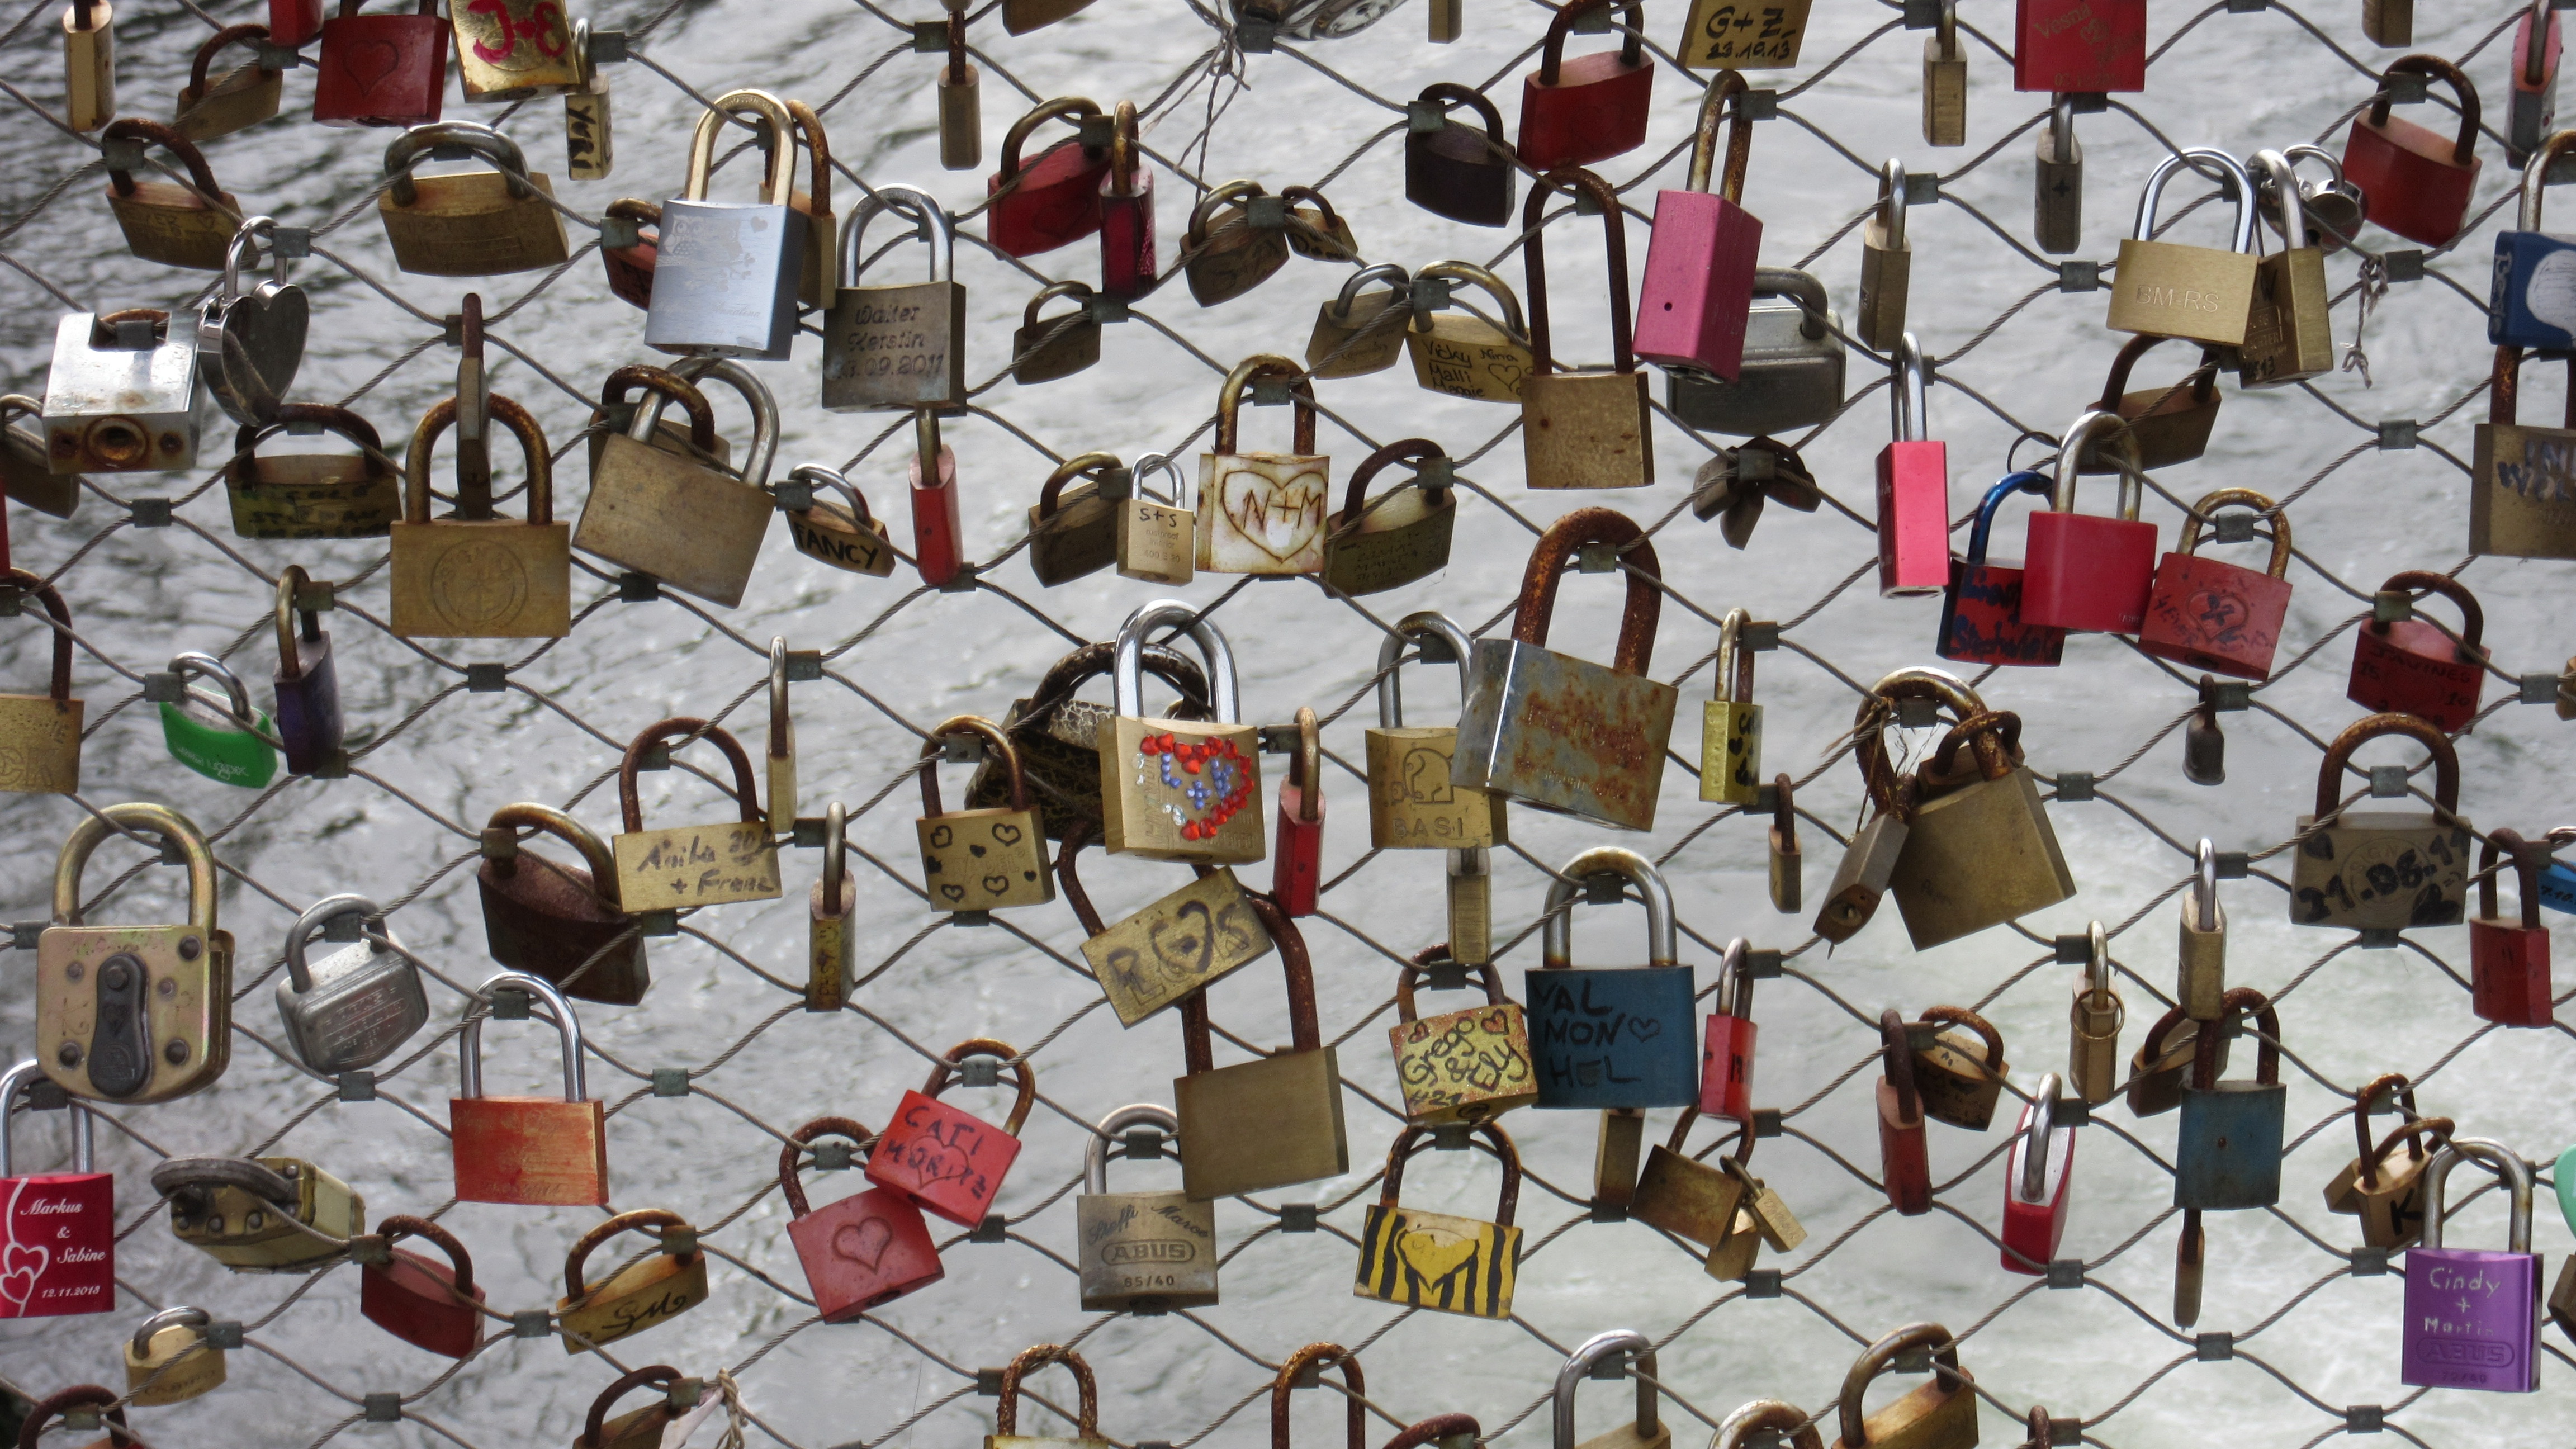
bridge, window, glass, love, railing, symbol, material, art, mosaic, castles, connectedness, graz, padlocks, flooring, bridge railing